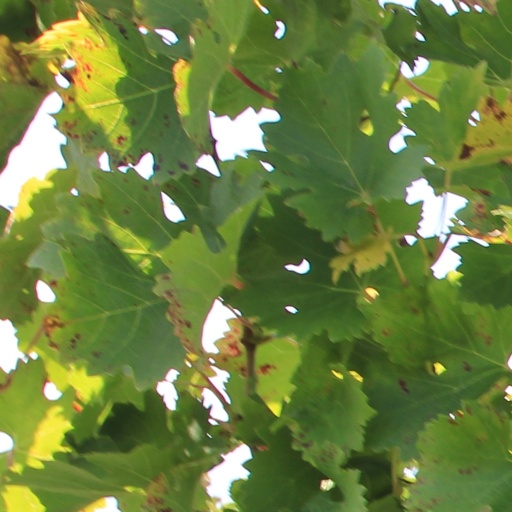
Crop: grape